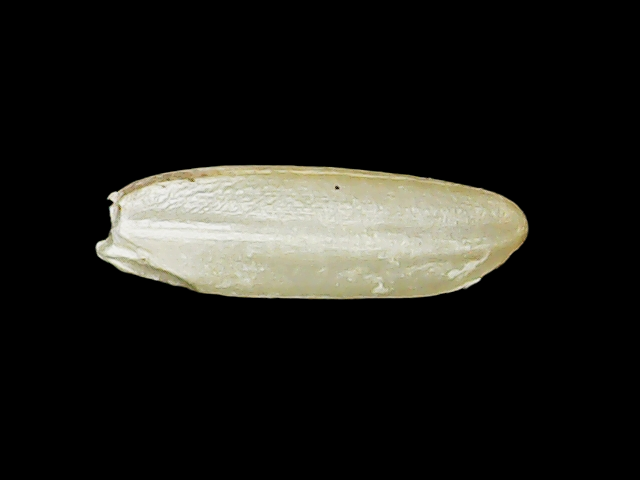
Rice variety: Binadhan12